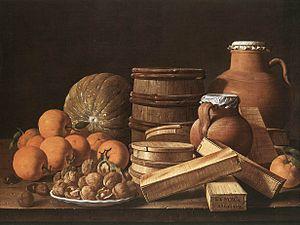
La Nature morte aux oranges et aux noix est une huile sur toile de Luis Meléndez conservée à la National Gallery de Londres et datée de 1772, date à laquelle l'auteur avait sollicité une seconde fois de devenir peintre du roi, mais sa demande avait été rejetée.